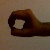
The image shows a hand gesture representing the number 0 in Indian Sign Language.